Battle of Fort Anderson

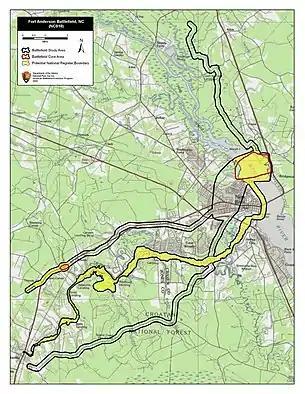
Map of Fort Anderson Battlefield core and study areas by the American Battlefield Protection Program.

The Battle of Fort Anderson, also known as the Battle of Deep Gully, took place March 13–15, 1863, in Craven County, North Carolina, as part of Confederate Lt. Gen. James Longstreet's Tidewater operations during the American Civil War.